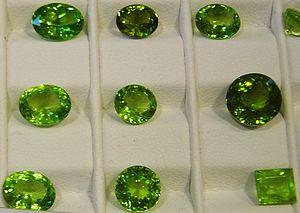
Le péridot est une variété gemme de forstérite.